Nagato-Motoyama Station

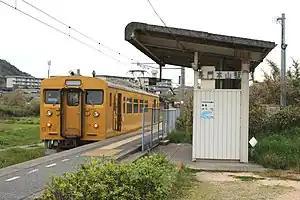
Nagato-Motoyama Station in April 2021

is a passenger railway station located in the city of San'yō-Onoda, Yamaguchi Prefecture, Japan. It is operated by the West Japan Railway Company (JR West).